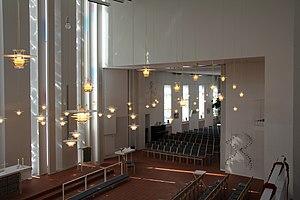
L'église du Bon Pasteur, jusqu'en 2002 église de Pakila, est une église luthérienne située dans le quartier de Pakila à Helsinki.